Antonia Santiago Amador

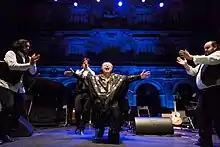
La Chana performance in Madrid in 2018

Antonia Santiago Amador (born 24 December 1946) better known by her stage name, La Chana, is a Catalan Romani dancer.